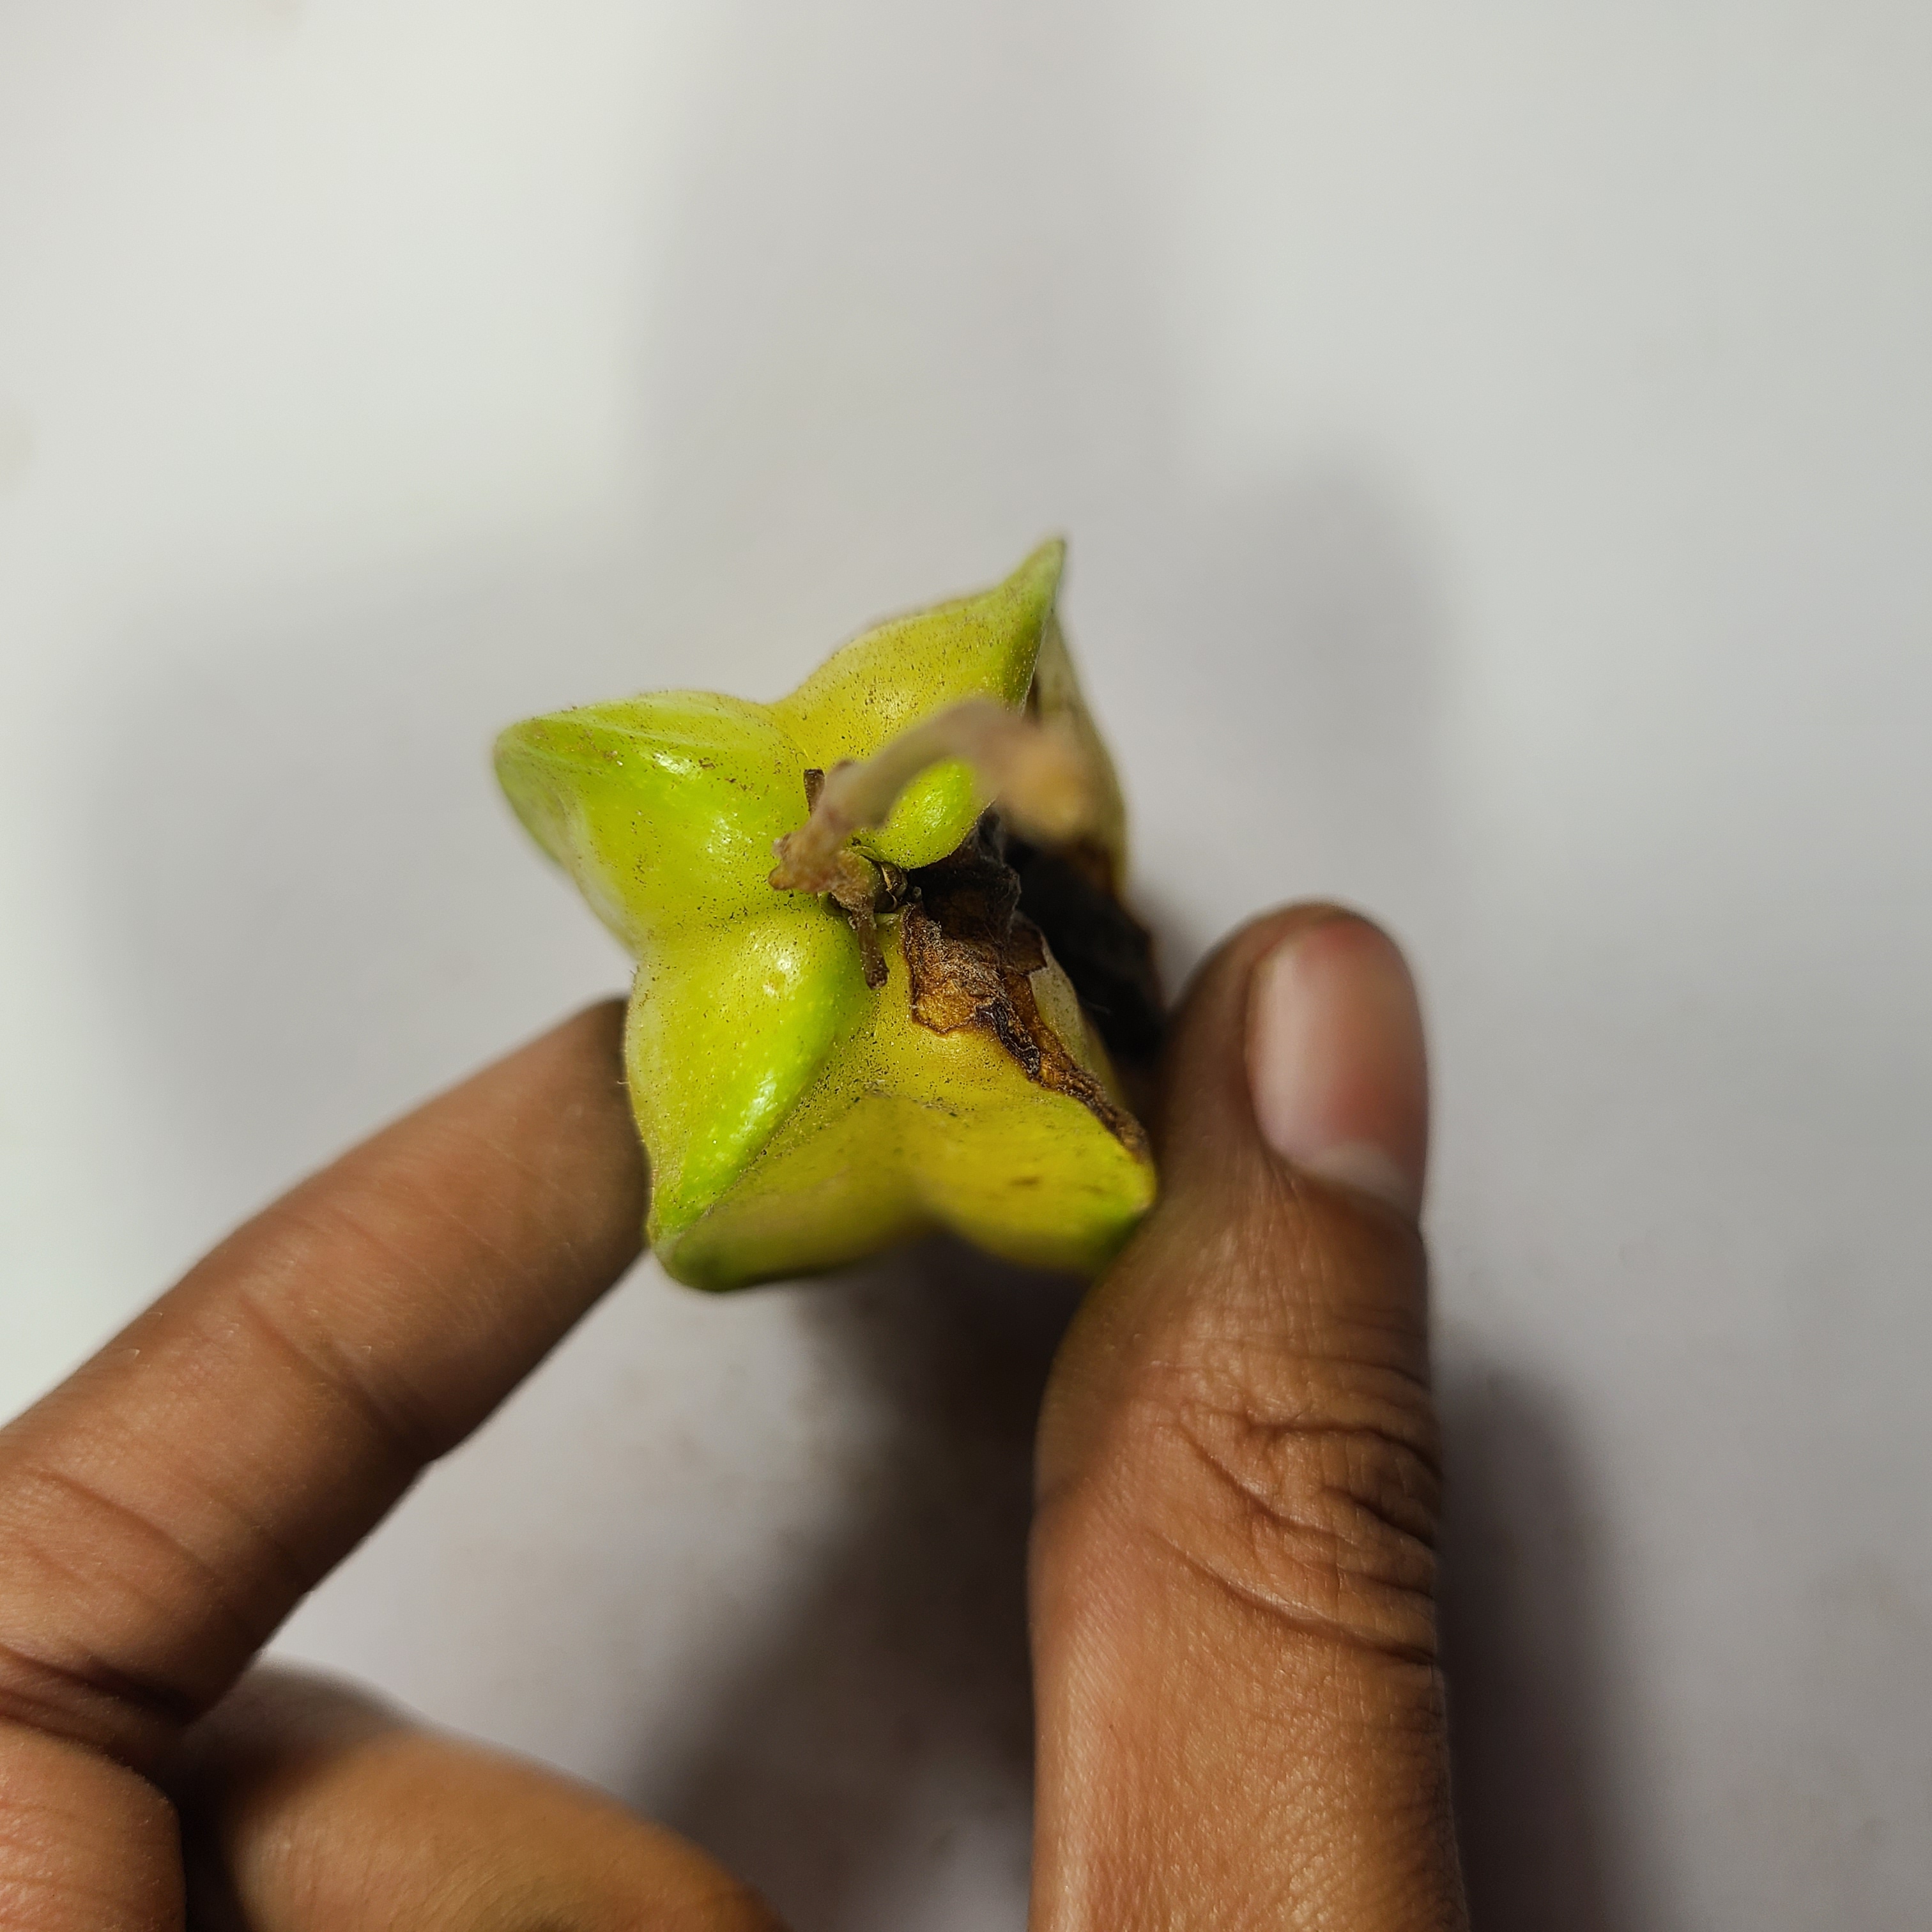
Label: Unhealthy Fruits